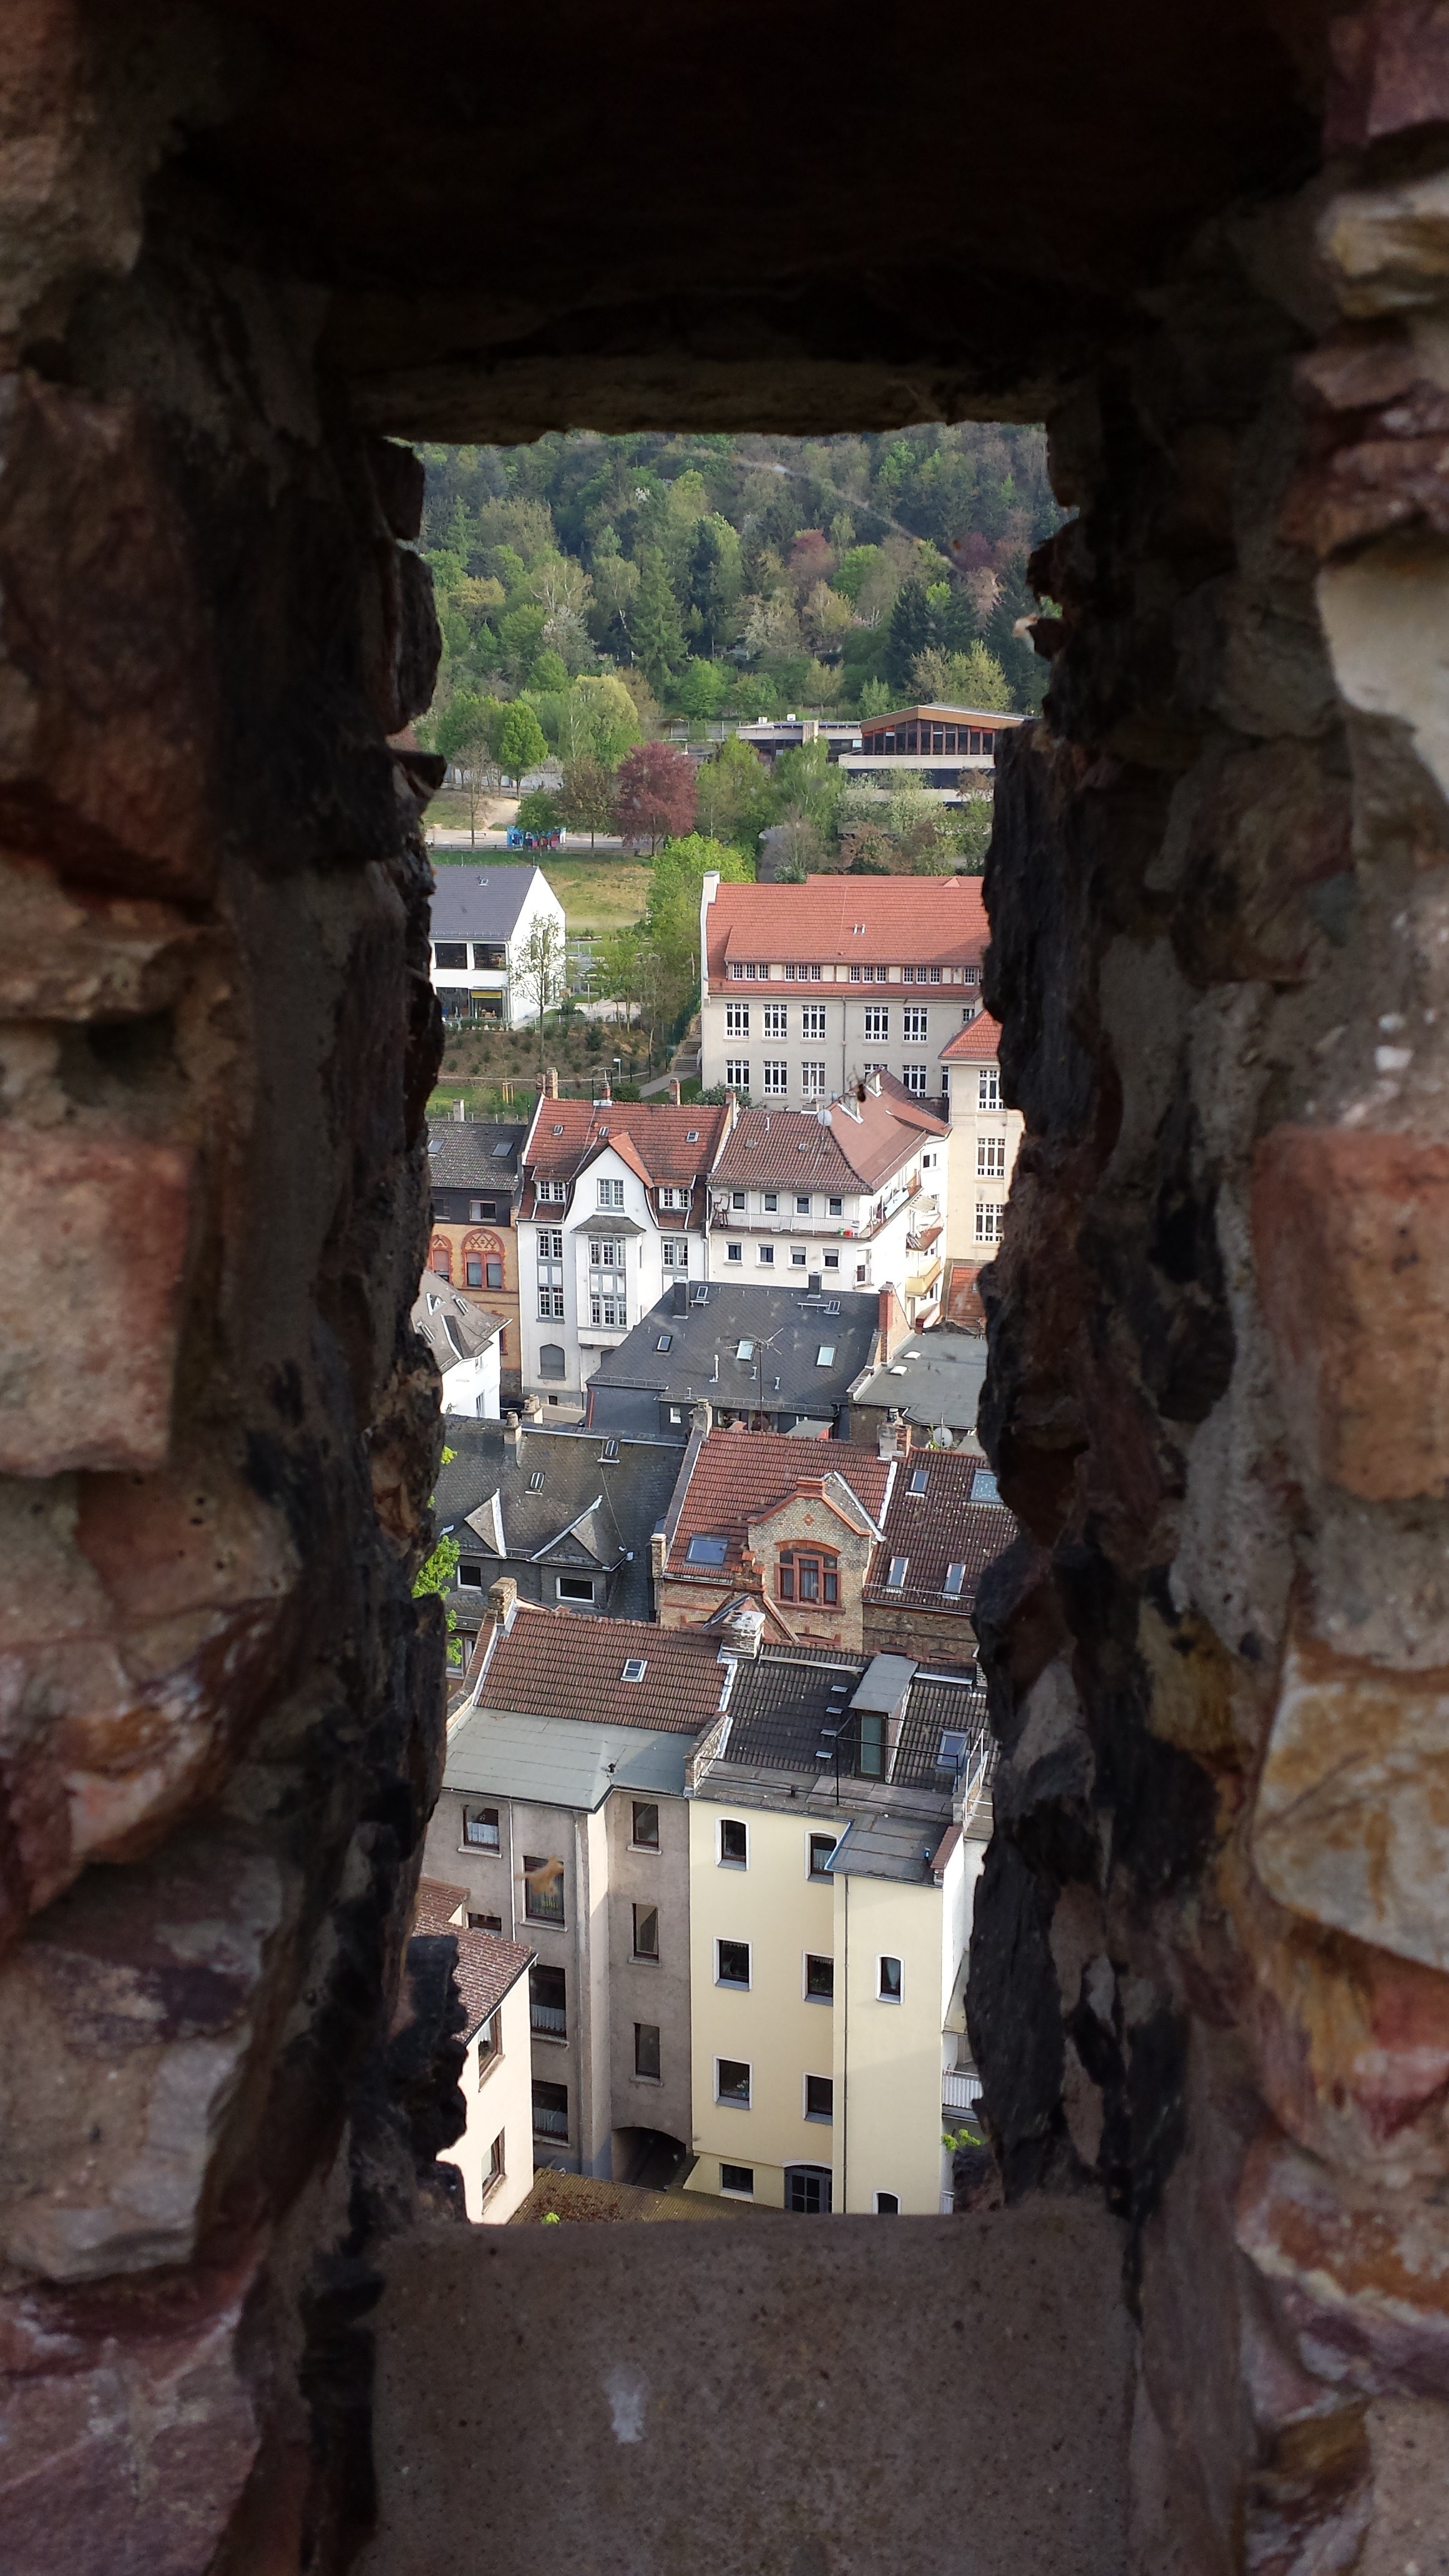
rock, window, town, city, wall, vacation, travel, village, arch, castle, tourism, temple, ruins, homes, monastery, castle wall, by looking, embrasure, ancient history, gathered